Autonomous communities of Spain

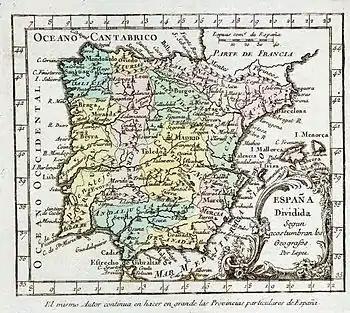
A map of Iberia in 1757

Spain is a diverse country made up of several different regions with varying economic and social structures, as well as different languages and historical, political and cultural traditions. While the entire Spanish territory was united under one crown in 1479, this was not a process of national homogenization or amalgamation. The constituent territories—be they crowns, kingdoms, principalities or dominions—retained much of their former institutional existence, including limited legislative, judicial or fiscal autonomy. These territories also exhibited a variety of local customs, laws, languages and currencies until the mid 19th century.